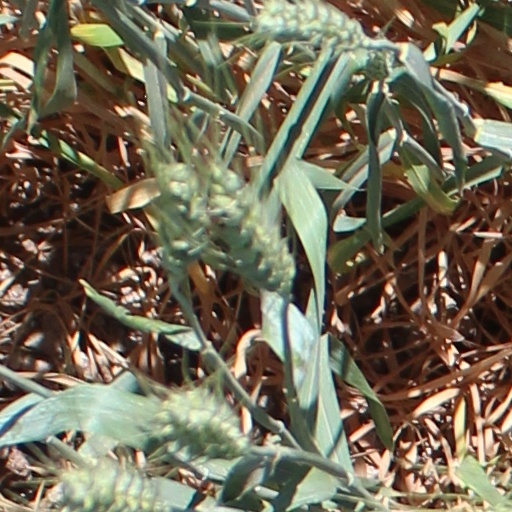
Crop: wheat